Fauna of the United States

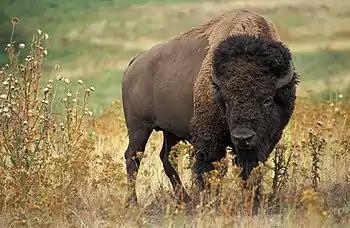
The American bison is the heaviest land animal in North America and can be as tall as 6.5 feet (2.0 m) and weigh over a ton.

In the prairie in the Central United States live mostly animals adapted for living in grasslands. Indigenous mammals include the American bison, eastern cottontail, black-tailed jackrabbit, plains coyote, black-tailed prairie dog, muskrat, opossum, raccoon, prairie chicken, wild turkey, white-tailed deer, swift foxes, pronghorn antelope, the Franklin's ground squirrel and several other species of ground squirrels.